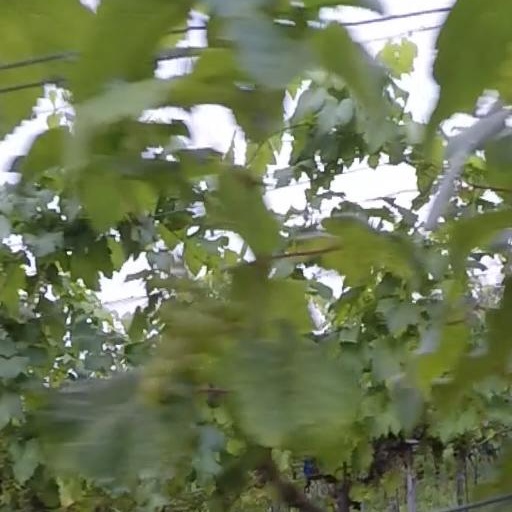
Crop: grape